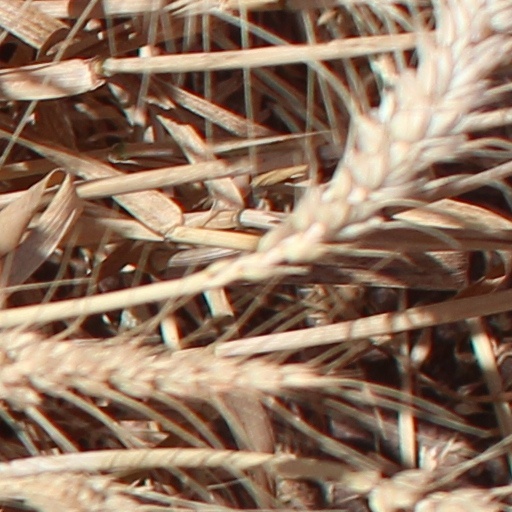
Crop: wheat